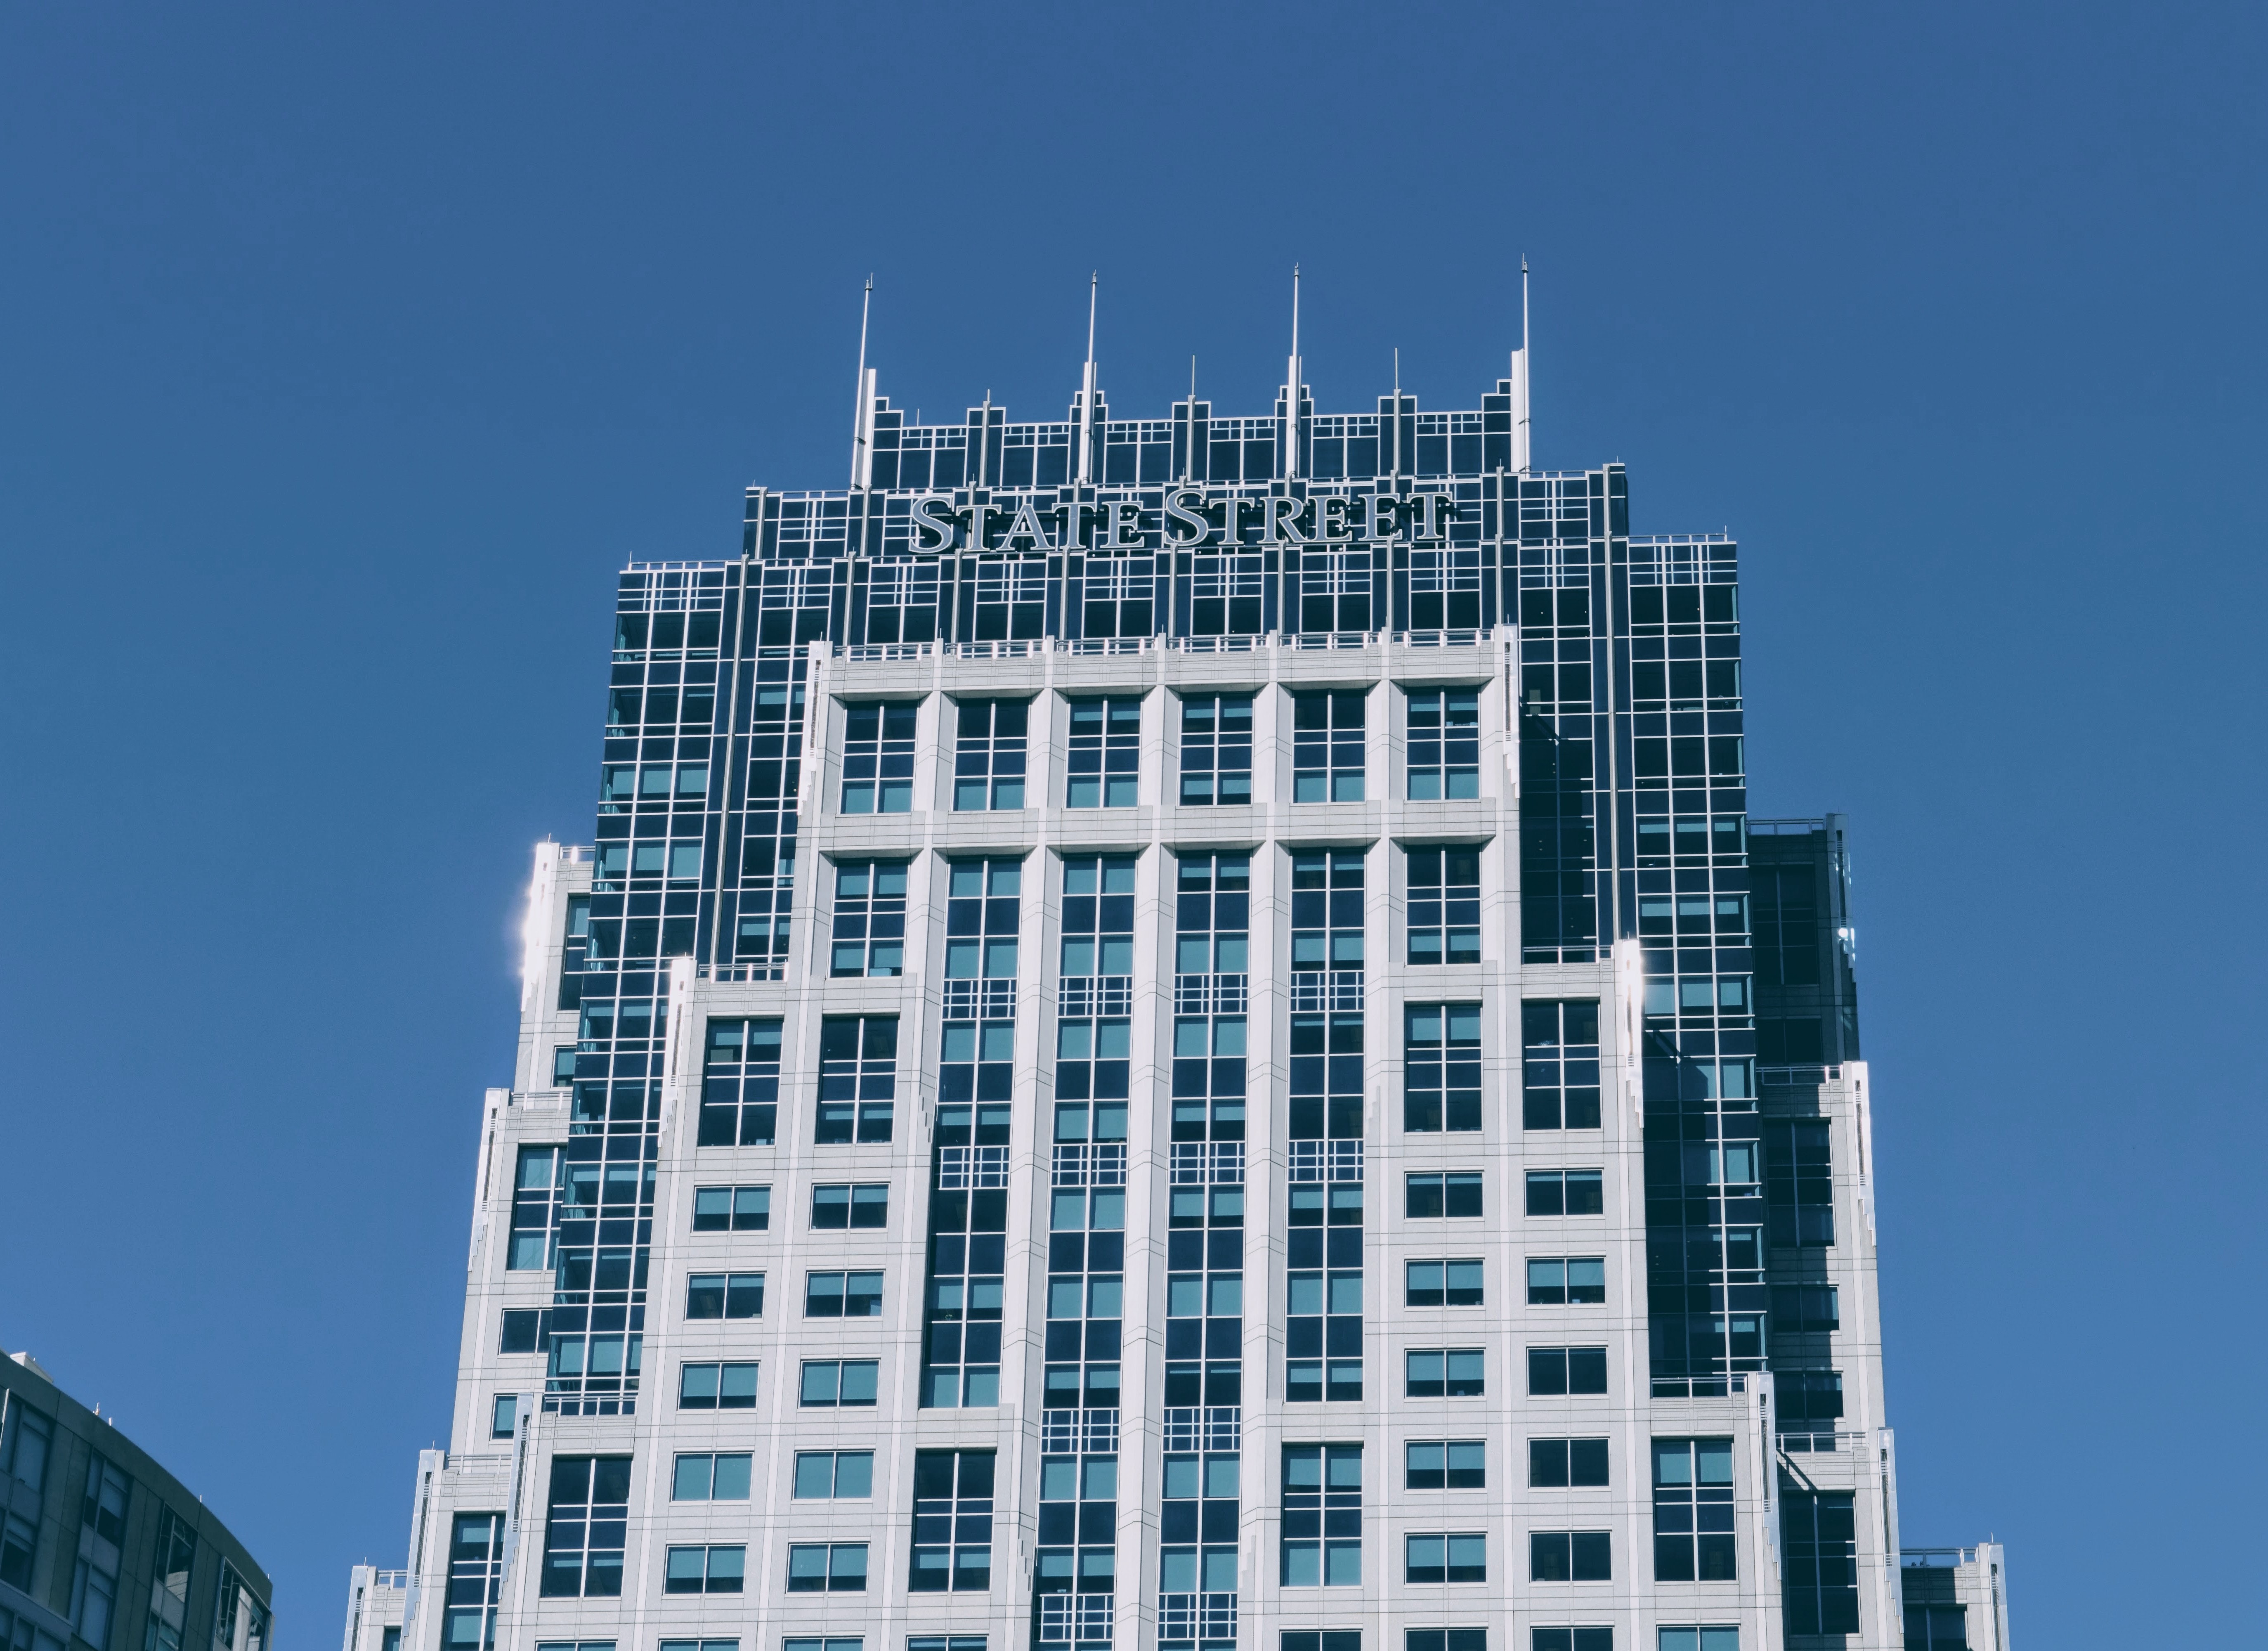
metropolitan area, architecture, skyscraper, tower block, landmark, blue, building, metropolis, daytime, urban area, city, commercial building, condominium, human settlement, tower, sky, corporate headquarters, mixed use, facade, real estate, headquarters, downtown, symmetry, urban design, brutalist architecture, residential area, apartment, cityscape